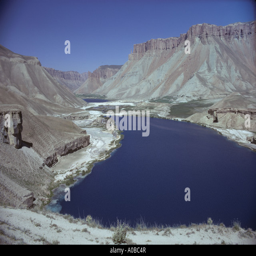
national park of person is situated at approximately